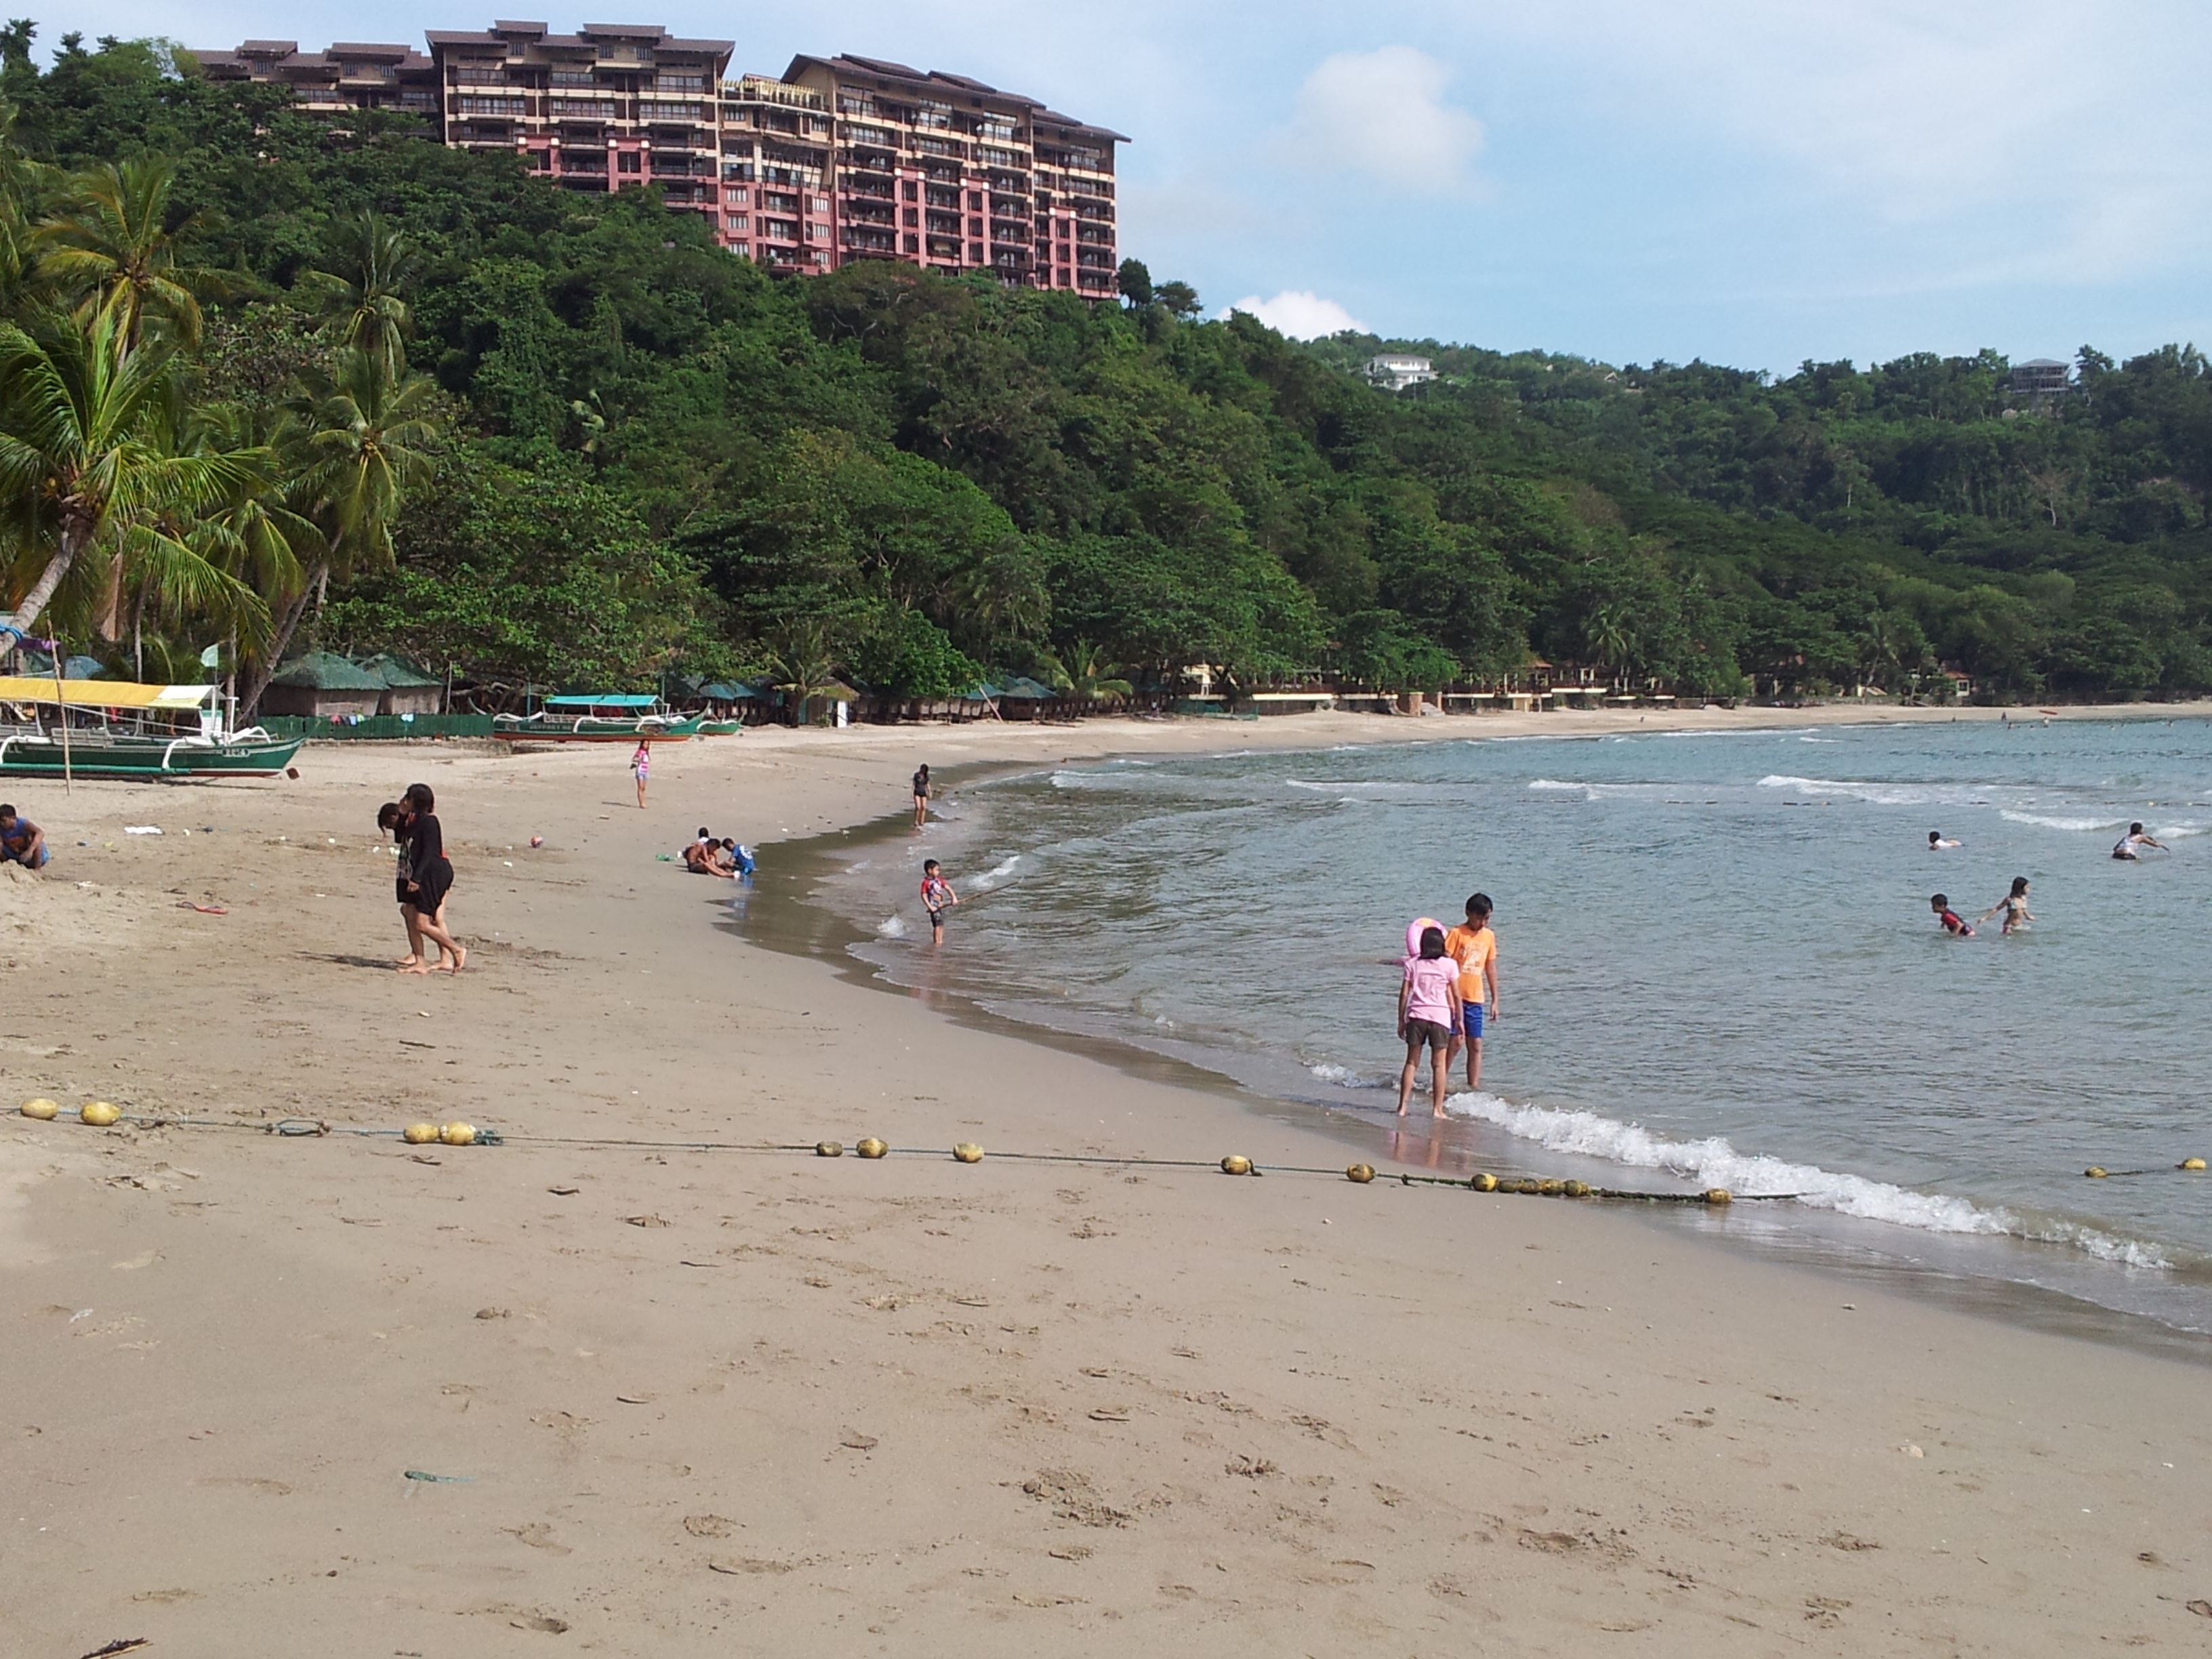
beach, sea, coast, water, nature, outdoor, sand, shore, summer, vacation, relax, tropical, seascape, holiday, bay, tourism, body of water, sunny, resort, summer vacation, beach sand, summer beach, tropical beach, wind wave